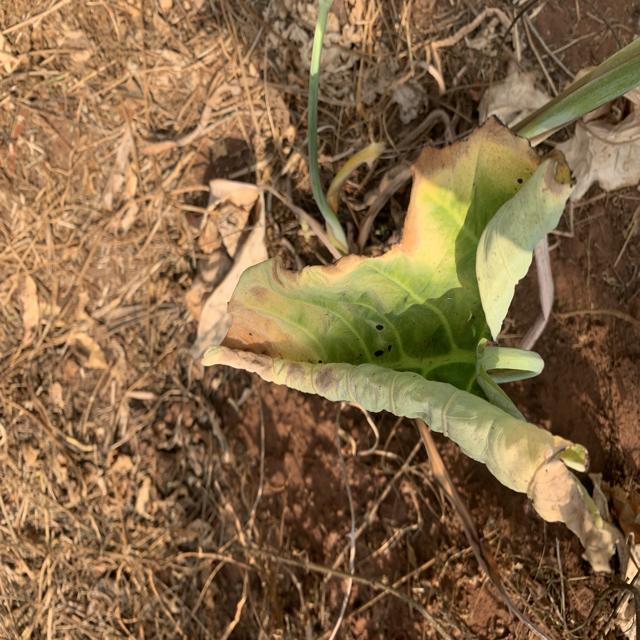
Label: Mid_Blight